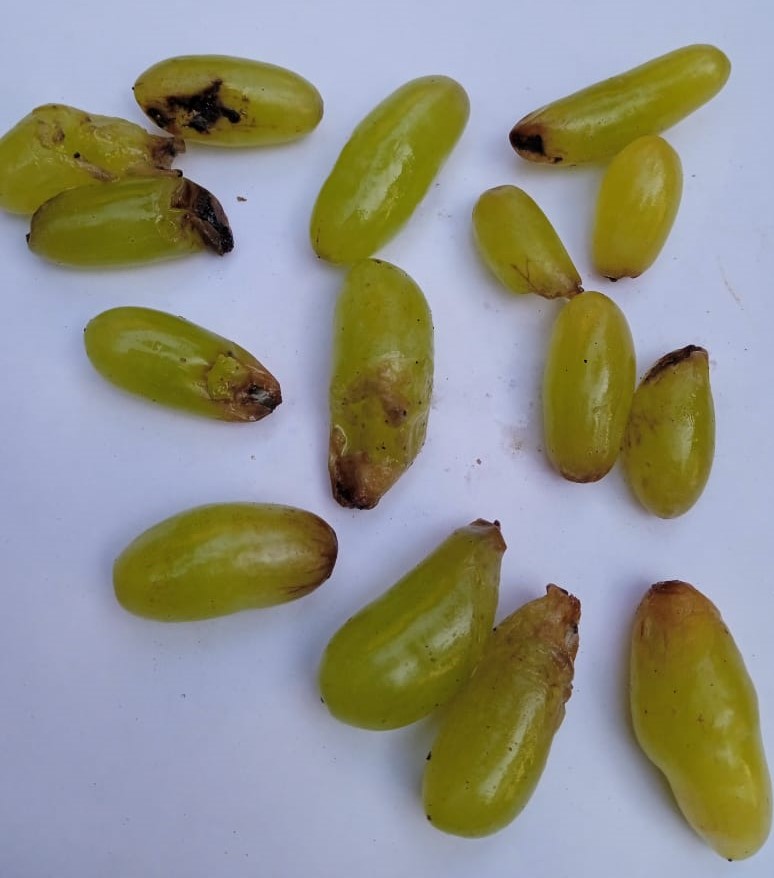
Fruit: grape
Condition: rotten